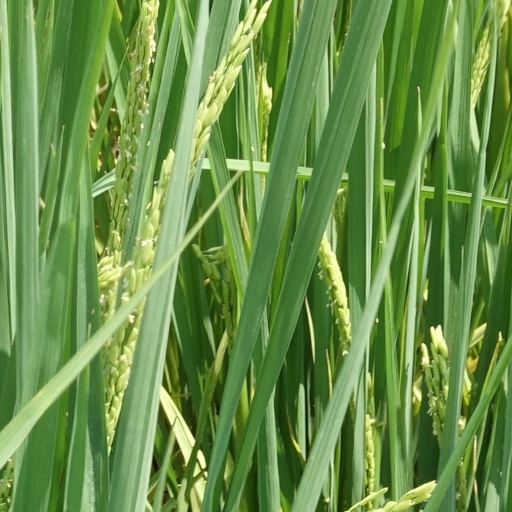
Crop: rice